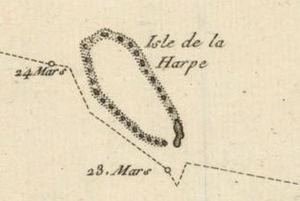
Hao, dite « île de l’Arc » ou « île de la Harpe » est un atoll situé au centre-est de l'archipel des Tuamotu en Polynésie française. Il constitue le quatrième plus grand atoll de Polynésie, après Rangiroa, Fakarava et Makemo et son lagon couvre une surface de 720 km².